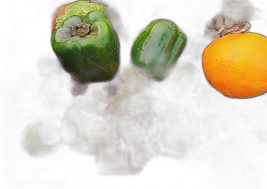
Waste category: biological